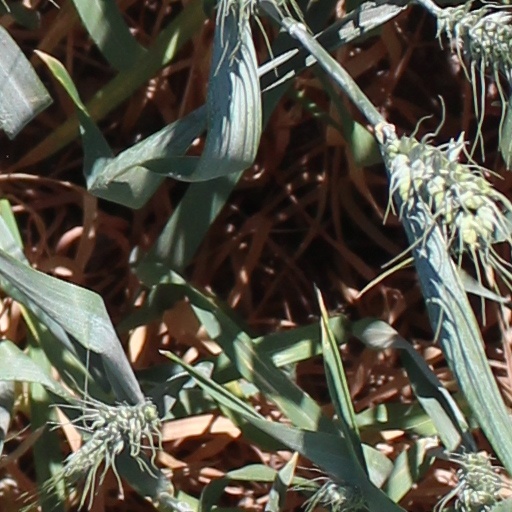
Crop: wheat